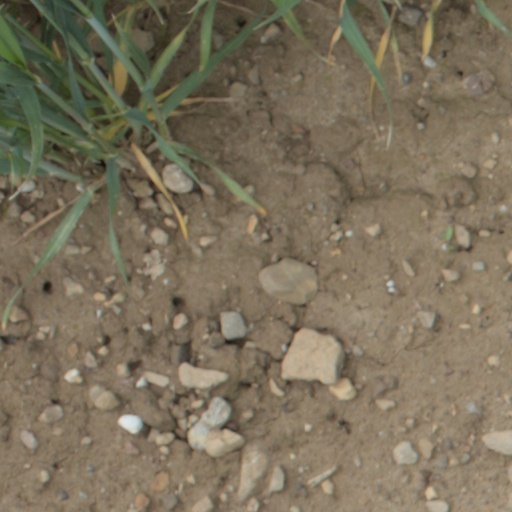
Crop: wheat